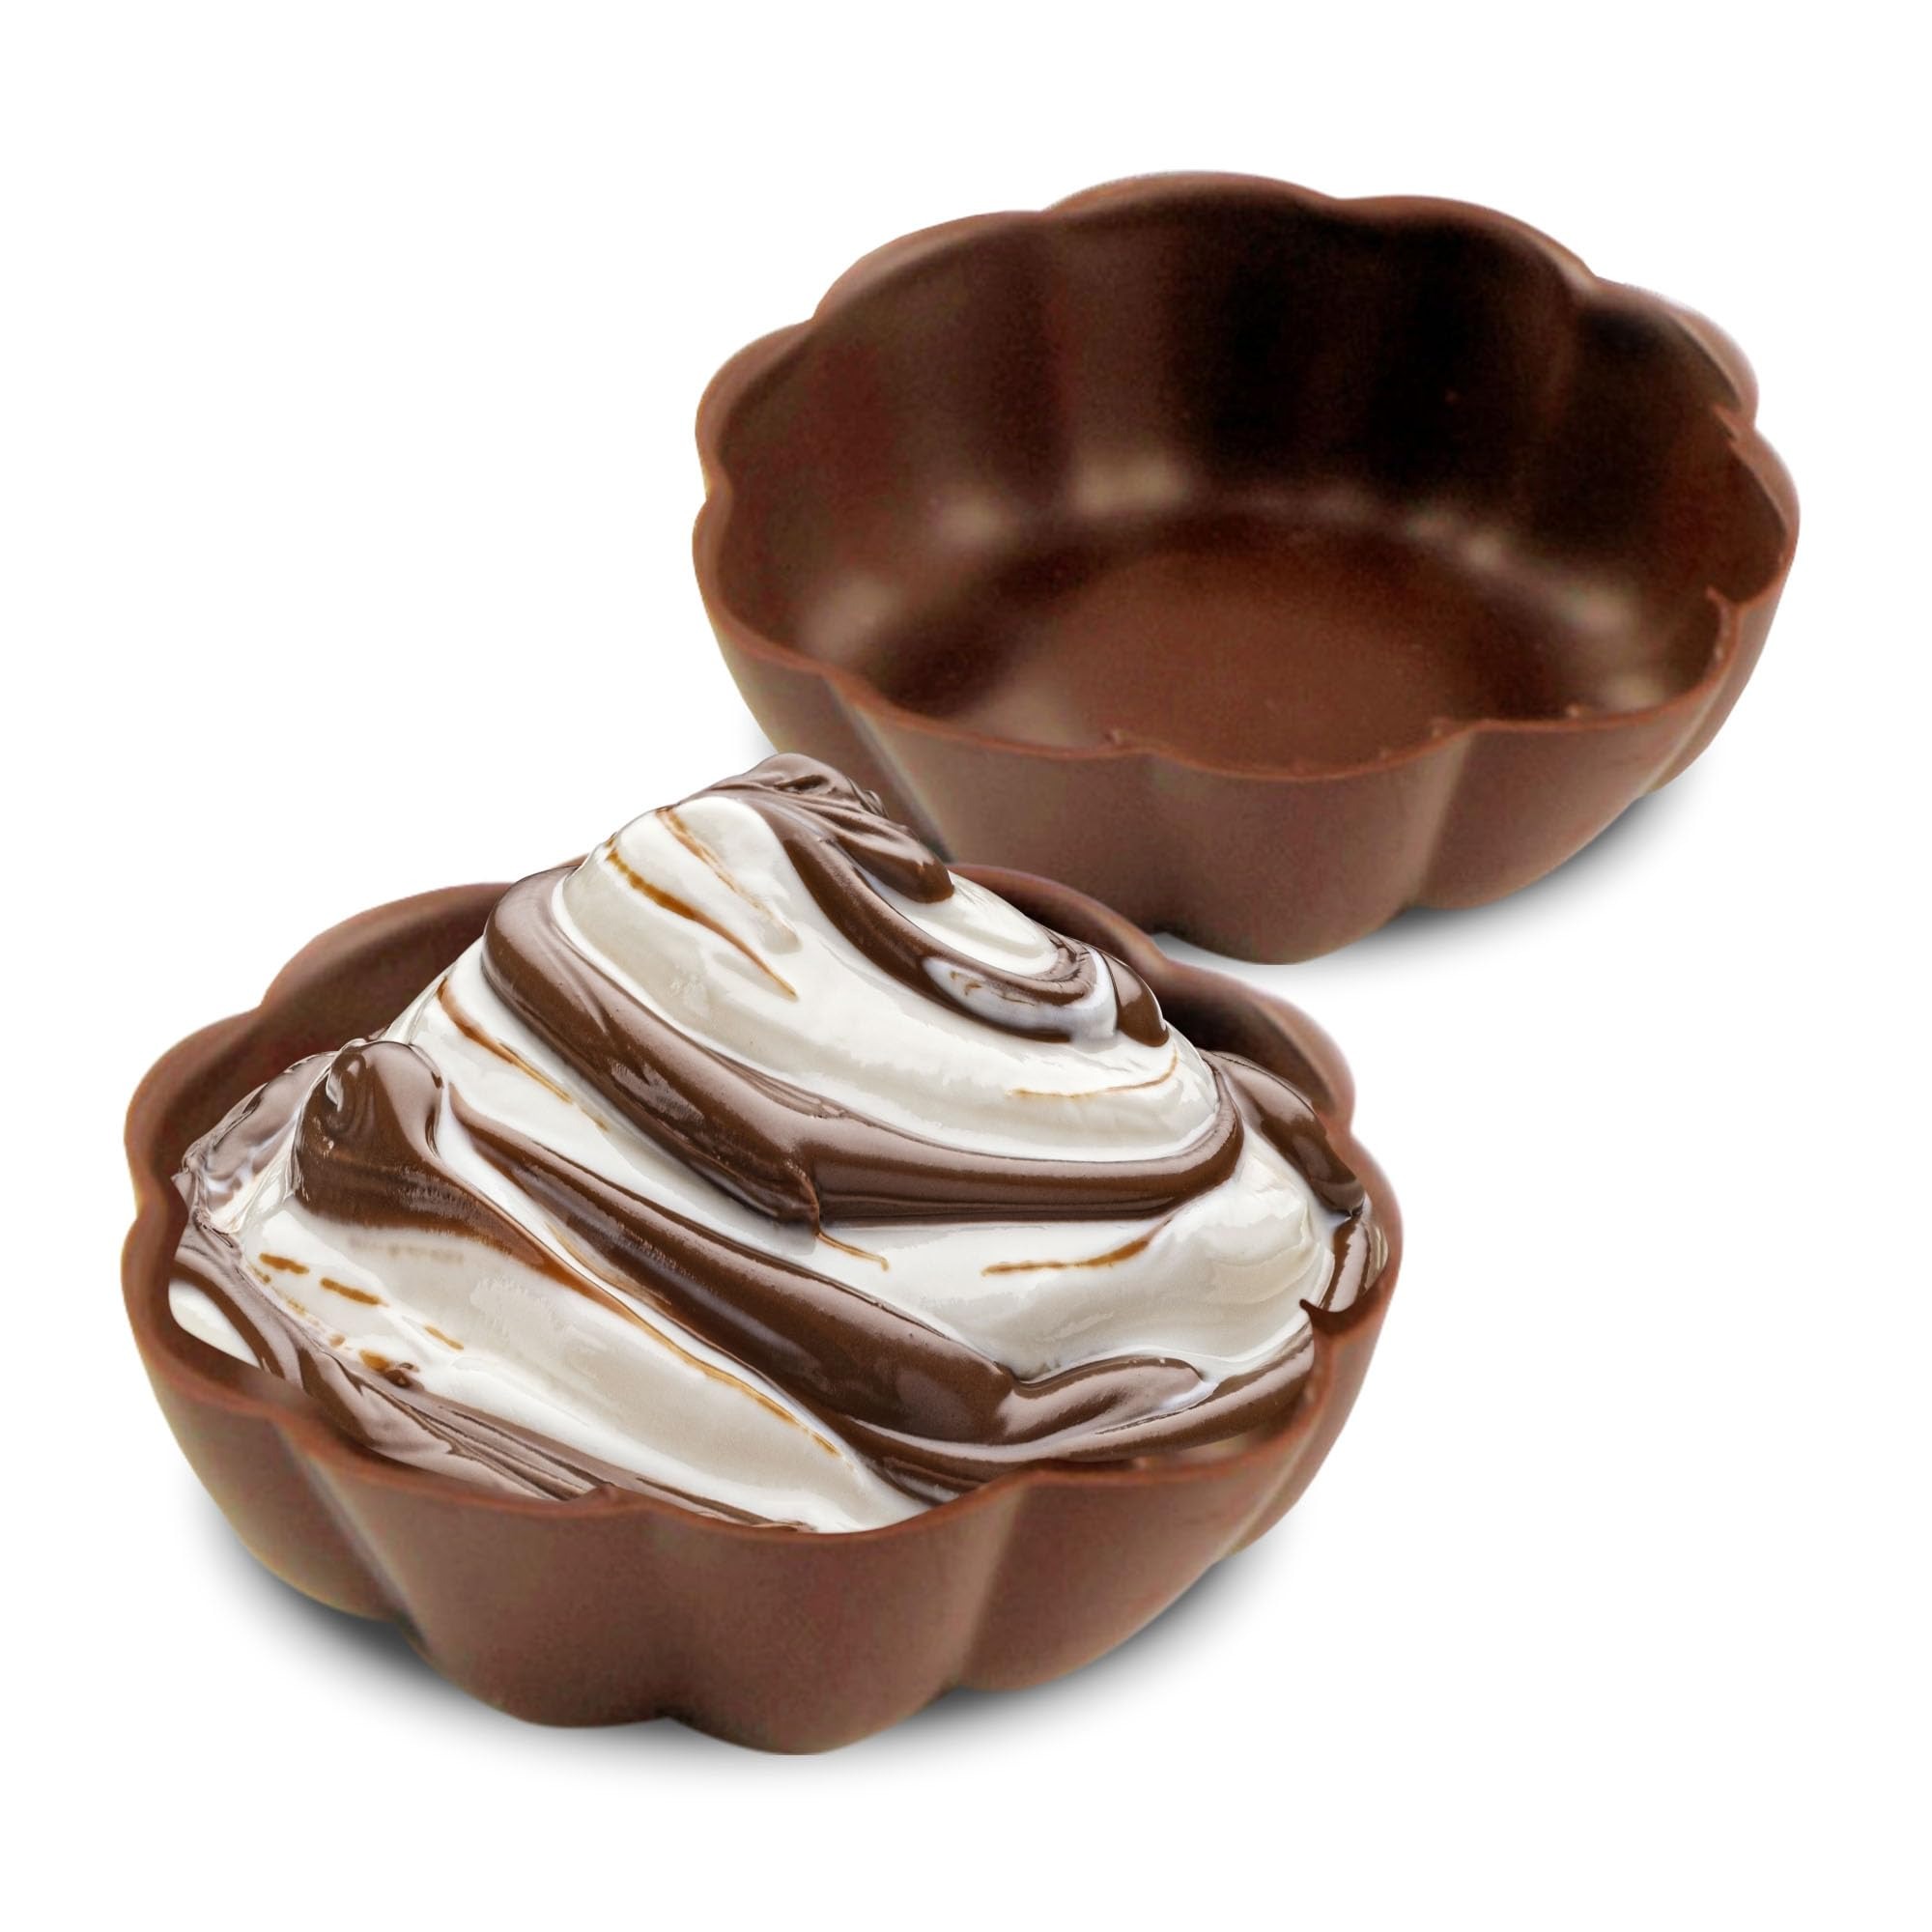
Item Name: Lang's Chocolates – Milk Chocolate Dessert Shell Bowls – 12 Piece Box – Gluten Free – Kosher-Dairy Certified – Perfect For Ice Cream & Fruit – Rich & Delicious
Bullet Point 1: MILK CHOCOLATE DESSERT BOWL – Lang's Chocolates Milk Chocolate Dessert Shell Bowls are a delicious addition to your next party. Our smooth and silky milk chocolate are a great addition to any sweet dessert.
Bullet Point 2: PERFECT SIZE – Our chocolate dessert shell bowls are 0.75” tall and 2.25” in diameter at the top. They will perfectly fit your creations and look stunning in our unique design.
Bullet Point 3: GLUTEN FREE – Lang's Chocolates Milk Chocolate Dessert Shell Bowls are gluten free and Kosher-Dairy Certified. They only have 1 gram of sugar per serving and are low in carbs, so they will fit many different dietary needs.
Bullet Point 4: SPICE UP YOUR DESSERT – Looking for a fun way to spice up your next party or gathering? Our milk chocolate dessert shells are the perfect addition! These delicious chocolate bowls are just waiting for you to fill them with your favorite mousse, or let your guests fill them with an ice cream sundae, or fresh fruit with creme fraiche. Yum!
Bullet Point 5: BOX OF 12 - Lang's Chocolates Milk Chocolate Dessert Shell Bowls come in a box of 12 and are proudly made in the USA.
Product Description: These delicious large chocolate dessert shell bowls are just waiting for you to fill them with your favorite mousse or let your guest fill them with a scoop of ice cream, or fresh fruit with Creme frache;Choose either premium rich Belgian dark chocolate dessert shells or creamy milk chocolate dessert shells. Let your inner dessert chef loose and see what treat you can make tonight! Box of 12 shells Measures about .75" tall and 2 1/4" in diameter at the top 73% Cocoa Belgian Dark Chocolate Our Chocolate dessert shell bowls are Gluten Free Our Chocolate dessert shell bowls are&nbsp;Certified Kosher-Dairy &nbsp;
Value: 12.0
Unit: Count

Price: 24